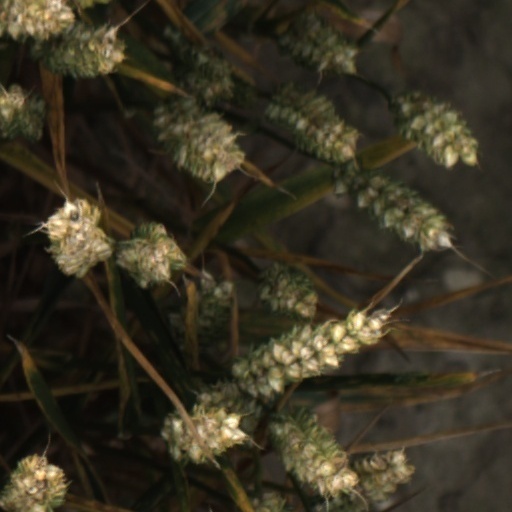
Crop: wheat